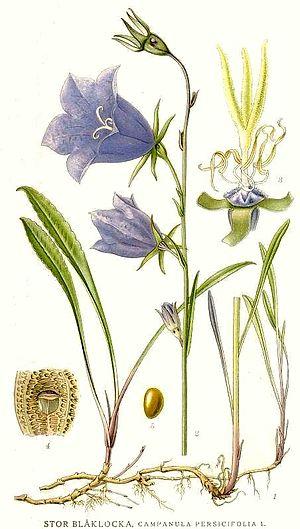
Cette liste de Tracheophyta de Bosnie-Herzégovine, ainsi que d’espèces introduites est un aperçu incomplet d’espèces de mousses, de fougères, de gymnospermes et d’angiospermes citées dans la littérature disponible en langues bosniaque, croate, serbe et serbo-croate. Cet aperçu n’inclue pas des espèces cultivées ni celles occasionnellement introduites.